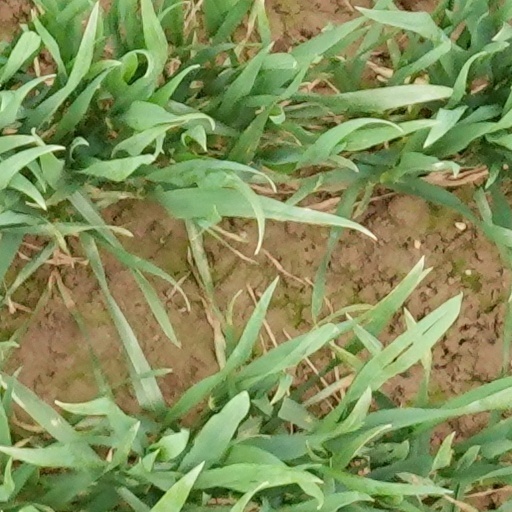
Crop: wheat